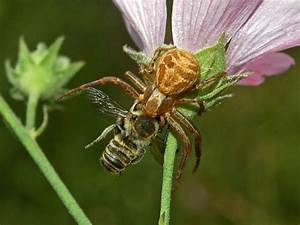
Label: ragno